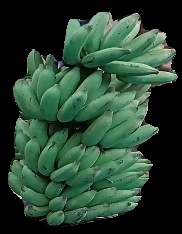
Variety: elakki-bale
Grade: grade1